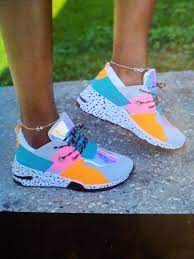
Label: Sneaker